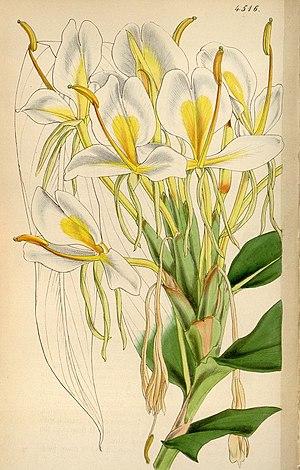
Hedychium coronarium J.König Planche 4516 du Curtis's Botanical Magazine Vol 76 année 1850 sous le nom de Hedychium chrysoleucum